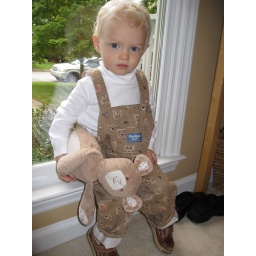
What a sweet little boy sitting in that window with his favorite buddy.